List of Süper Lig top scorers

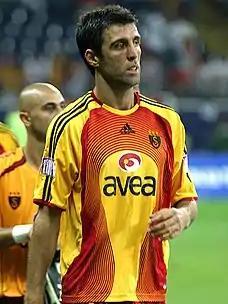
Hakan Şükür has scored the most goals in Süper Lig history.

The Süper Lig top scorers are called "Gol Kralı" (literally meaning "Goal King" in Turkish) in Turkey. It is the title earned by the top goalscorer in Turkish football league divisions. The title is currently held by Victor Osimhen, who scored 26 goals for Galatasaray in the 2024–25 season.